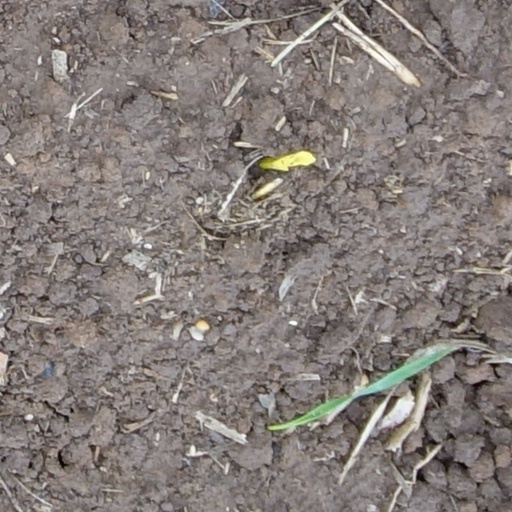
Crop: wheat